Question: How many wheels does the chair have?
Tambaya: Ƙafafun kujerar nawa?
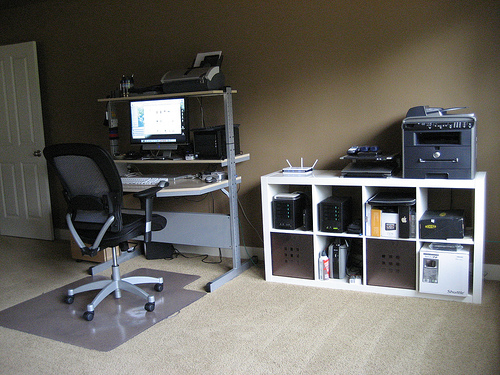
Answer: Five.
Amsa: Biyar.